ABISMO

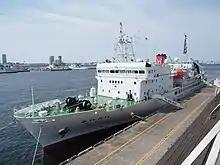
RV "Kairei"

RV "Kairei" is a deep sea research vessel that served as the support ship for "Kaikō", and for its replacement ROV, "Kaikō7000II". It now serves as the support ship for "ABISMO". "Kairei" uses "ABISMO" to conduct surveys and observations of oceanic plateaus, abyssal plains, oceanic basins, submarine volcanoes, hydrothermal vents, oceanic trenches and other underwater terrain features to a maximum depth of 11,000 meters. "Kairei" also conducts surveys of the structure of deep sub-bottoms with complicated geographical shapes in subduction zones using its on-board multi-channel reflection survey system.